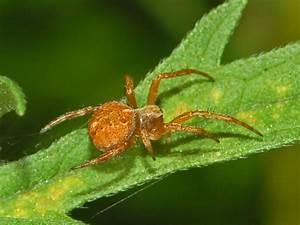
spider